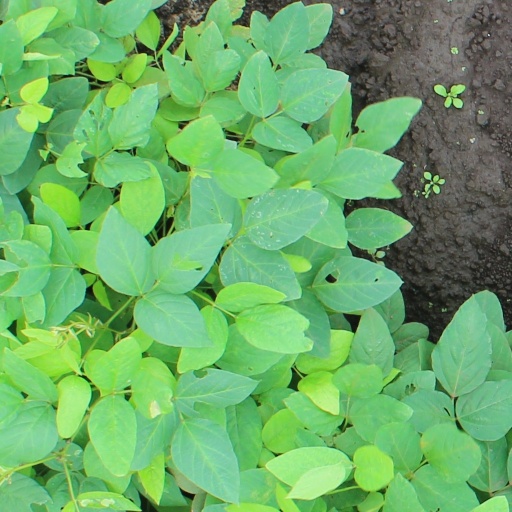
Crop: soybean